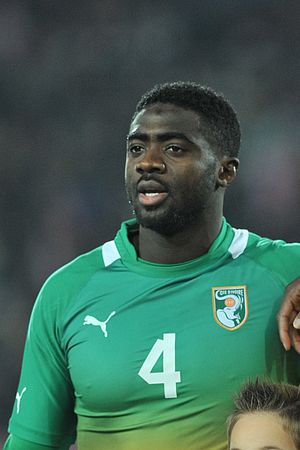
Kolo Touré
Kolo Habib Touré er en ivoriansk tidligere fodboldspiller, der spillede som forsvarer. Han repræsenterede gennem sin karriere blandt andet de engelske storklubber Arsenal og Manchester City, samt skotske Celtic. Han var i mange år fast mand på Elfenbenskystens landshold og har med 120 kampe spillet næstflest kampe for holdet, inden sit frivillige stop i 2015.